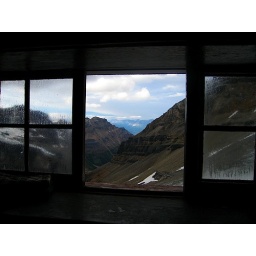
The greatest kitchen view window in the whole of the Rockies